Romano Prodi

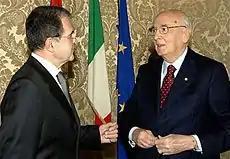
Prodi with President Giorgio Napolitano

Having no party of his own, in order to officially state his candidacy for the 2006 general election, Prodi came up with the idea of an apposite primary election, the first of such kind to be ever introduced in Europe and seen by its creator (Prodi himself) as a democratic move to bring the public and its opinion closer to the Italian politics.